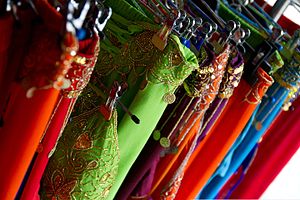
Kollektion
Tøjkollektion
En kollektion er et sæt af beklædningsgenstande og tilbehør inden for mode, der passer sammen i design, stil, snit og farve.